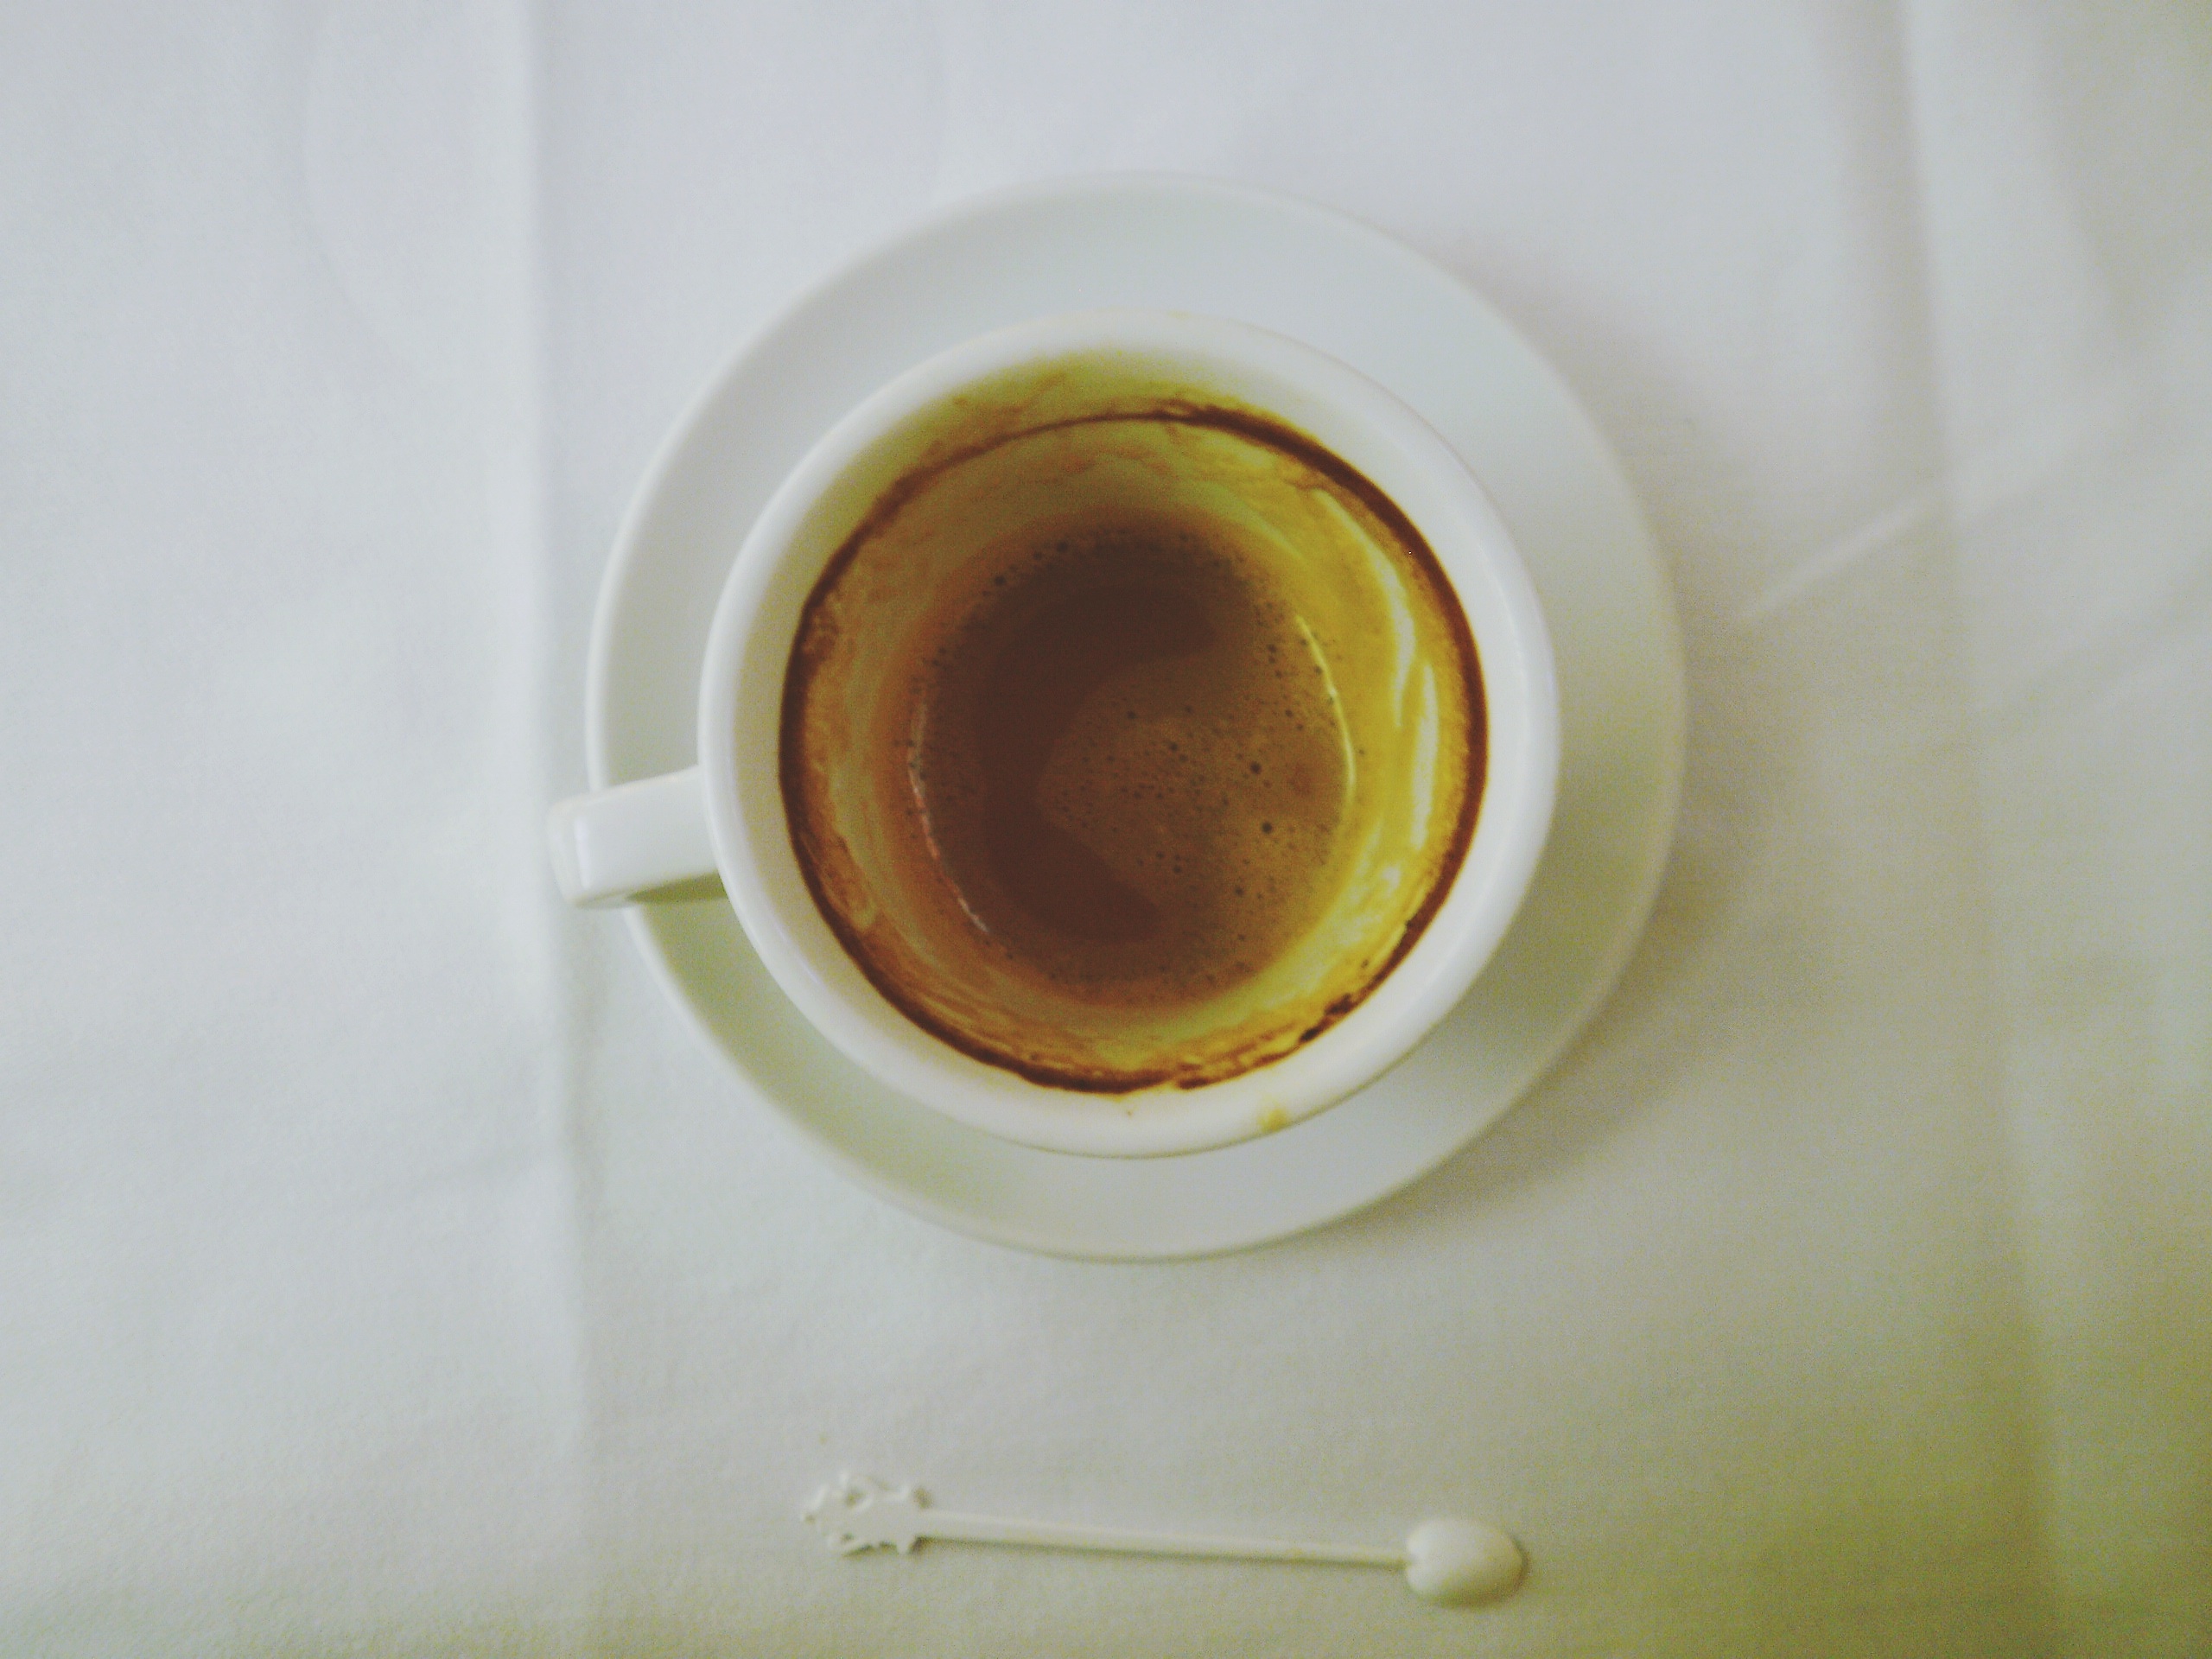
coffee, cup, green, drink, yellow, espresso, coffee cup, close up, eye, shape, macro photography